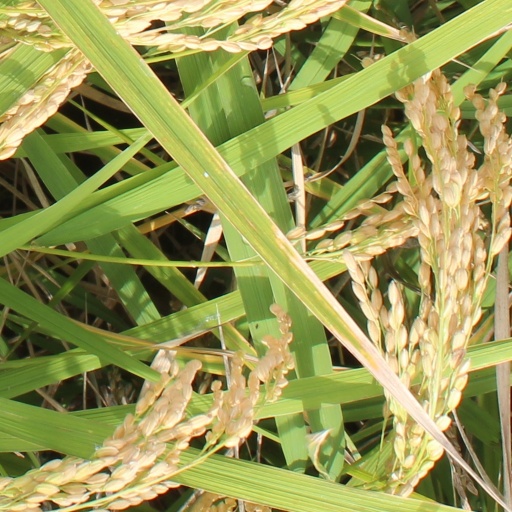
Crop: rice